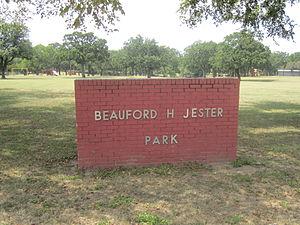
Beauford H. Jester est un homme politique américain démocrate, gouverneur du Texas entre 1947 et 1949.